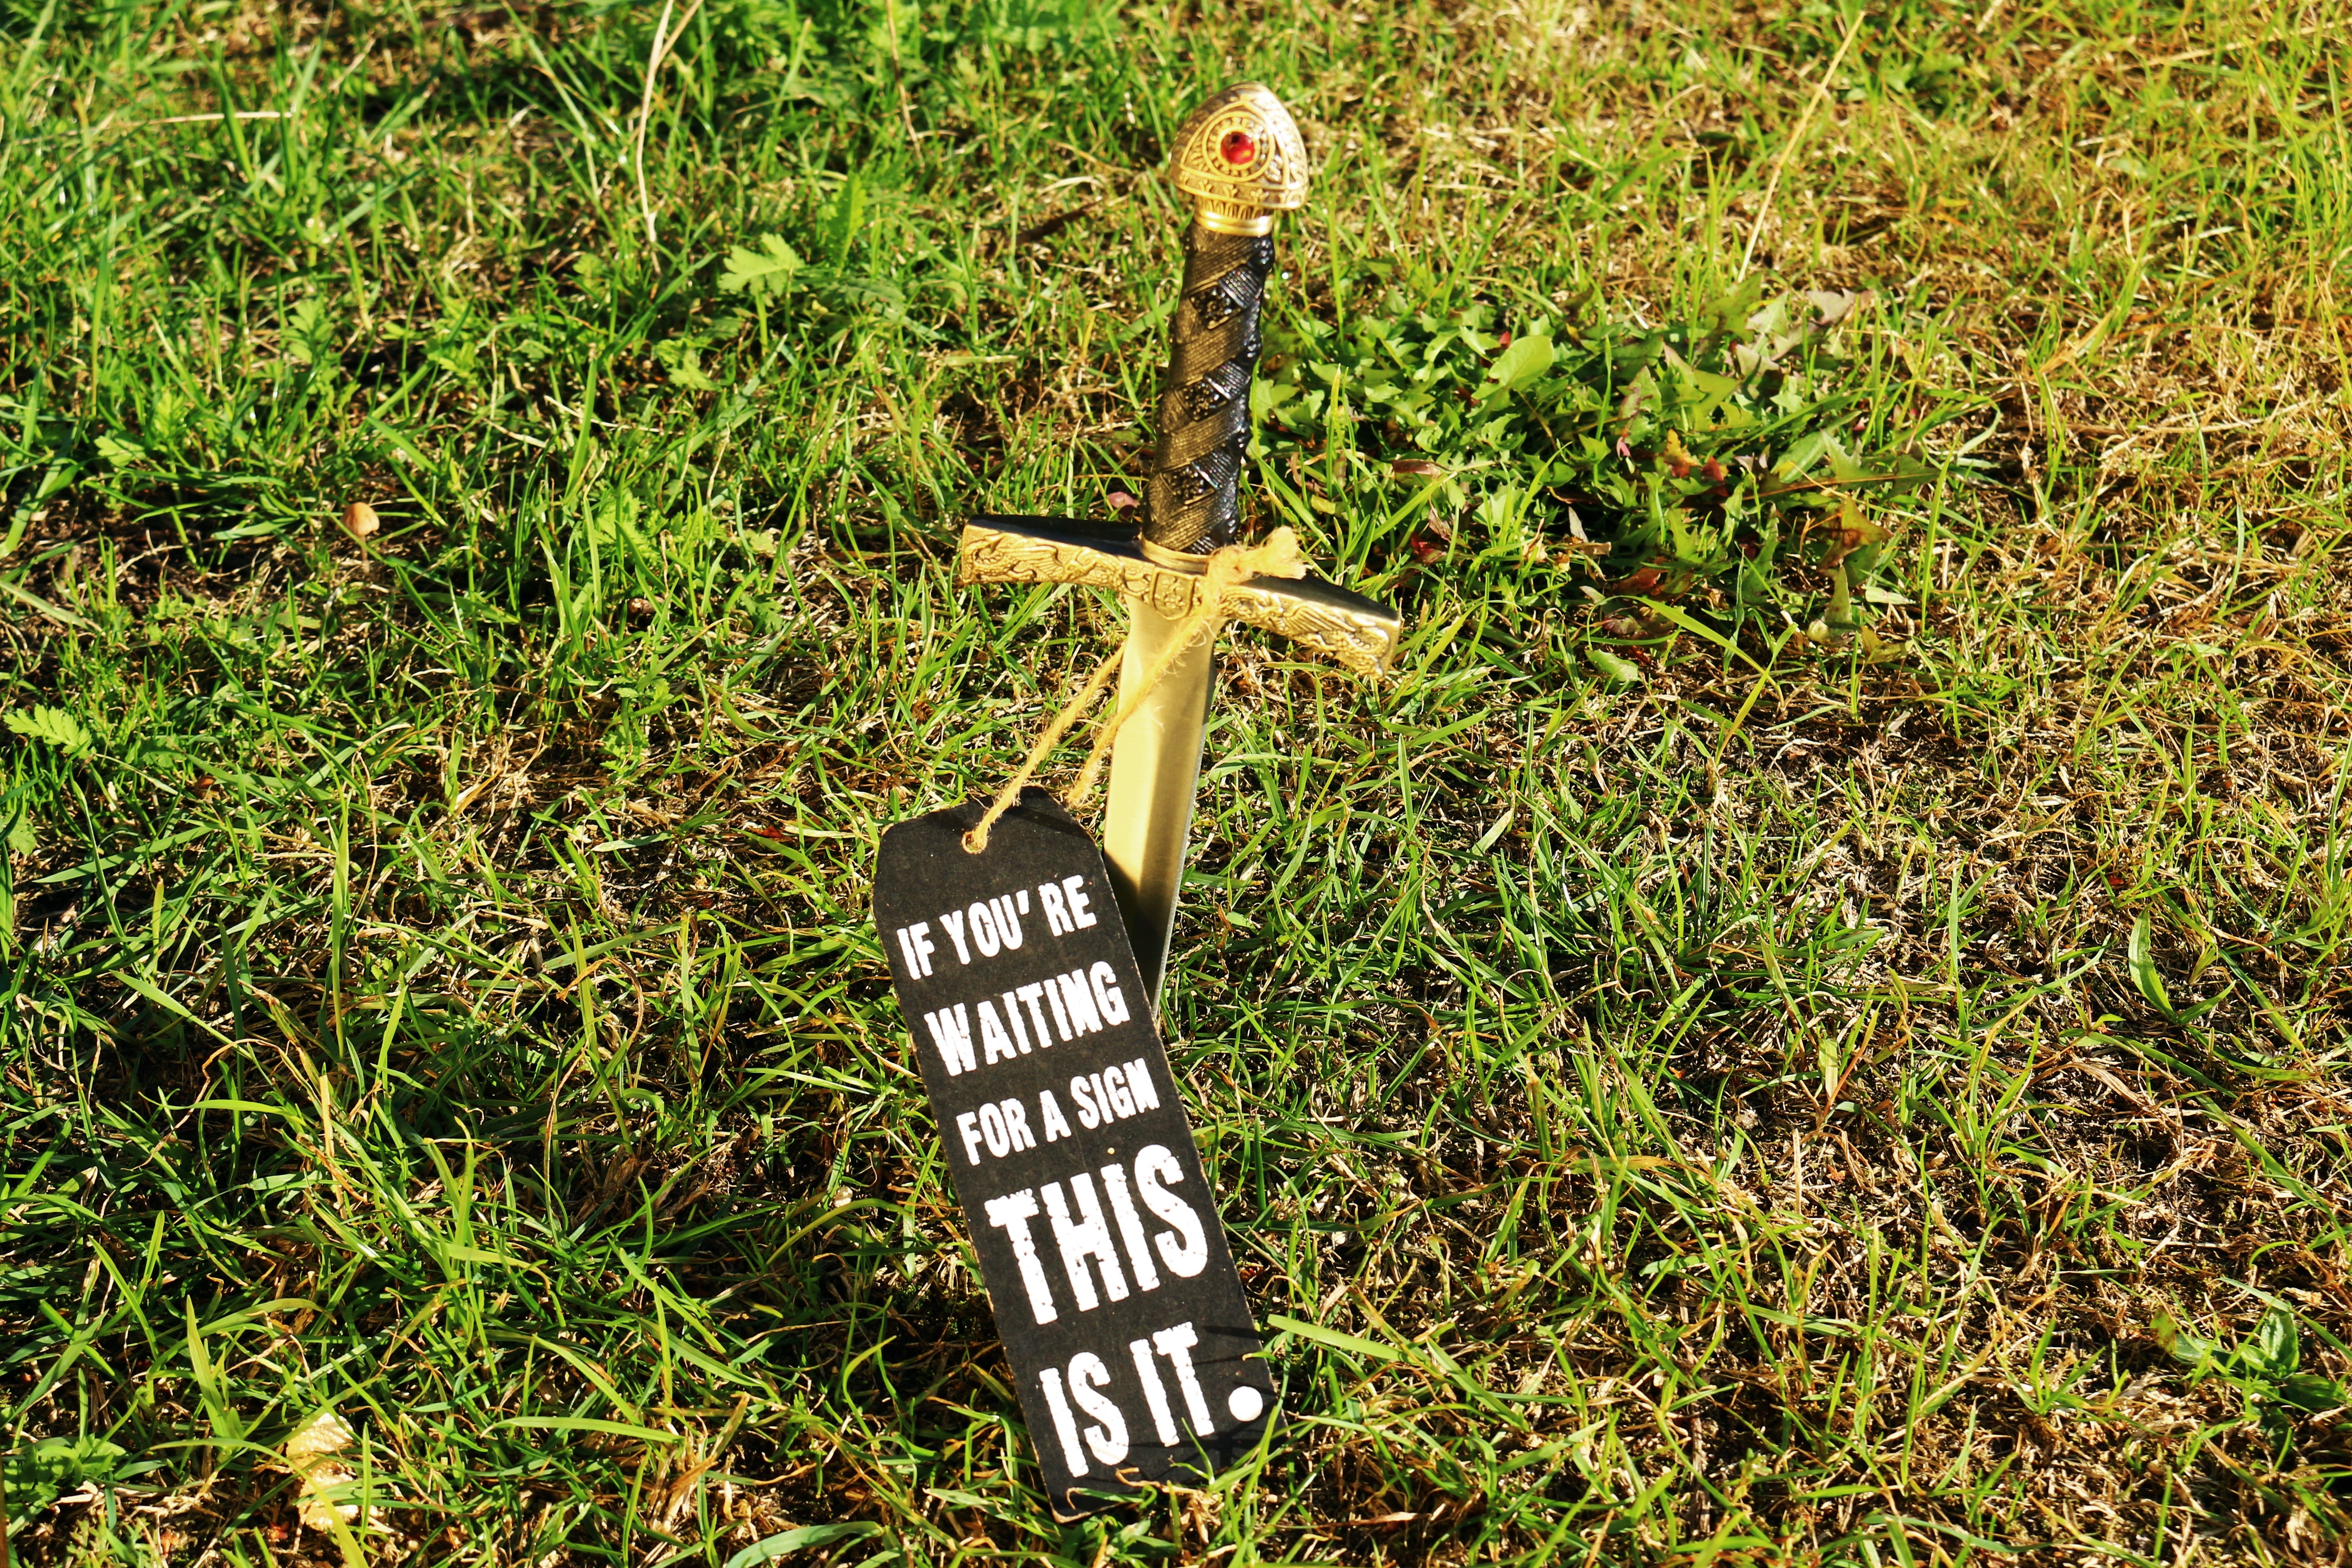
tree, grass, sharp, plant, lawn, leaf, flower, green, symbol, soil, botany, garden, flora, weapon, knife, motto, shield, woodland, blade, habitat, saying, wooden sign, dagger